Market Square, Nowy Targ

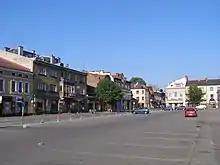
View of the southern frontage (before the reconstruction of the square)

The southern frontage is much less preserved than the northern one. On the southern frontage, an Art Nouveau building decorated with a semicircular attic wall stands out. It was built at the beginning of the 20th century.